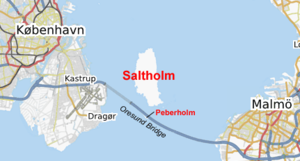
Saltholm
Saltholms beliggende
Saltholm er en dansk ø, der ligger i Øresund 5 kilometer øst for Amager. Det er Danmarks 21. største ø Øen hører til Tårnby Kommune. Øresundsforbindelsen passerer en kilometer mod sydvest om øen. Øens areal er 16 km², og den måler fra nord til syd 7 kilometer, mens den er 2,5 kilometer bred. De højeste naturlige bakker er fra 1-2 meter over den flade strandeng. Højeste punkt er Harehøj. Træer er der så godt som ingen af, og øen har en flad strandeng, som oversvømmes i stormvejr, øen har derfor siden middelalderen primært været brugt til græsning. Flere hundrede køer og får græsser på øen om sommeren. Øen ejes af grundejere på Amager og bestyres af Saltholmsejerlauget, der købte øen af Staten i 1873 for 31.000 rigsdaler. Kreaturer sikrer, at øen ikke gror til, hvorved det store antal ynglefugle ville forsvinde.